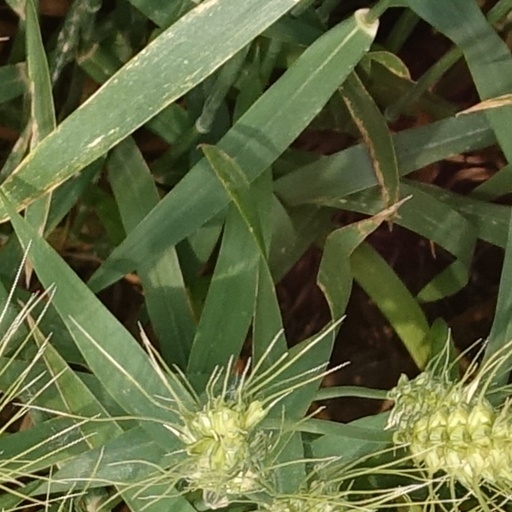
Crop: wheat